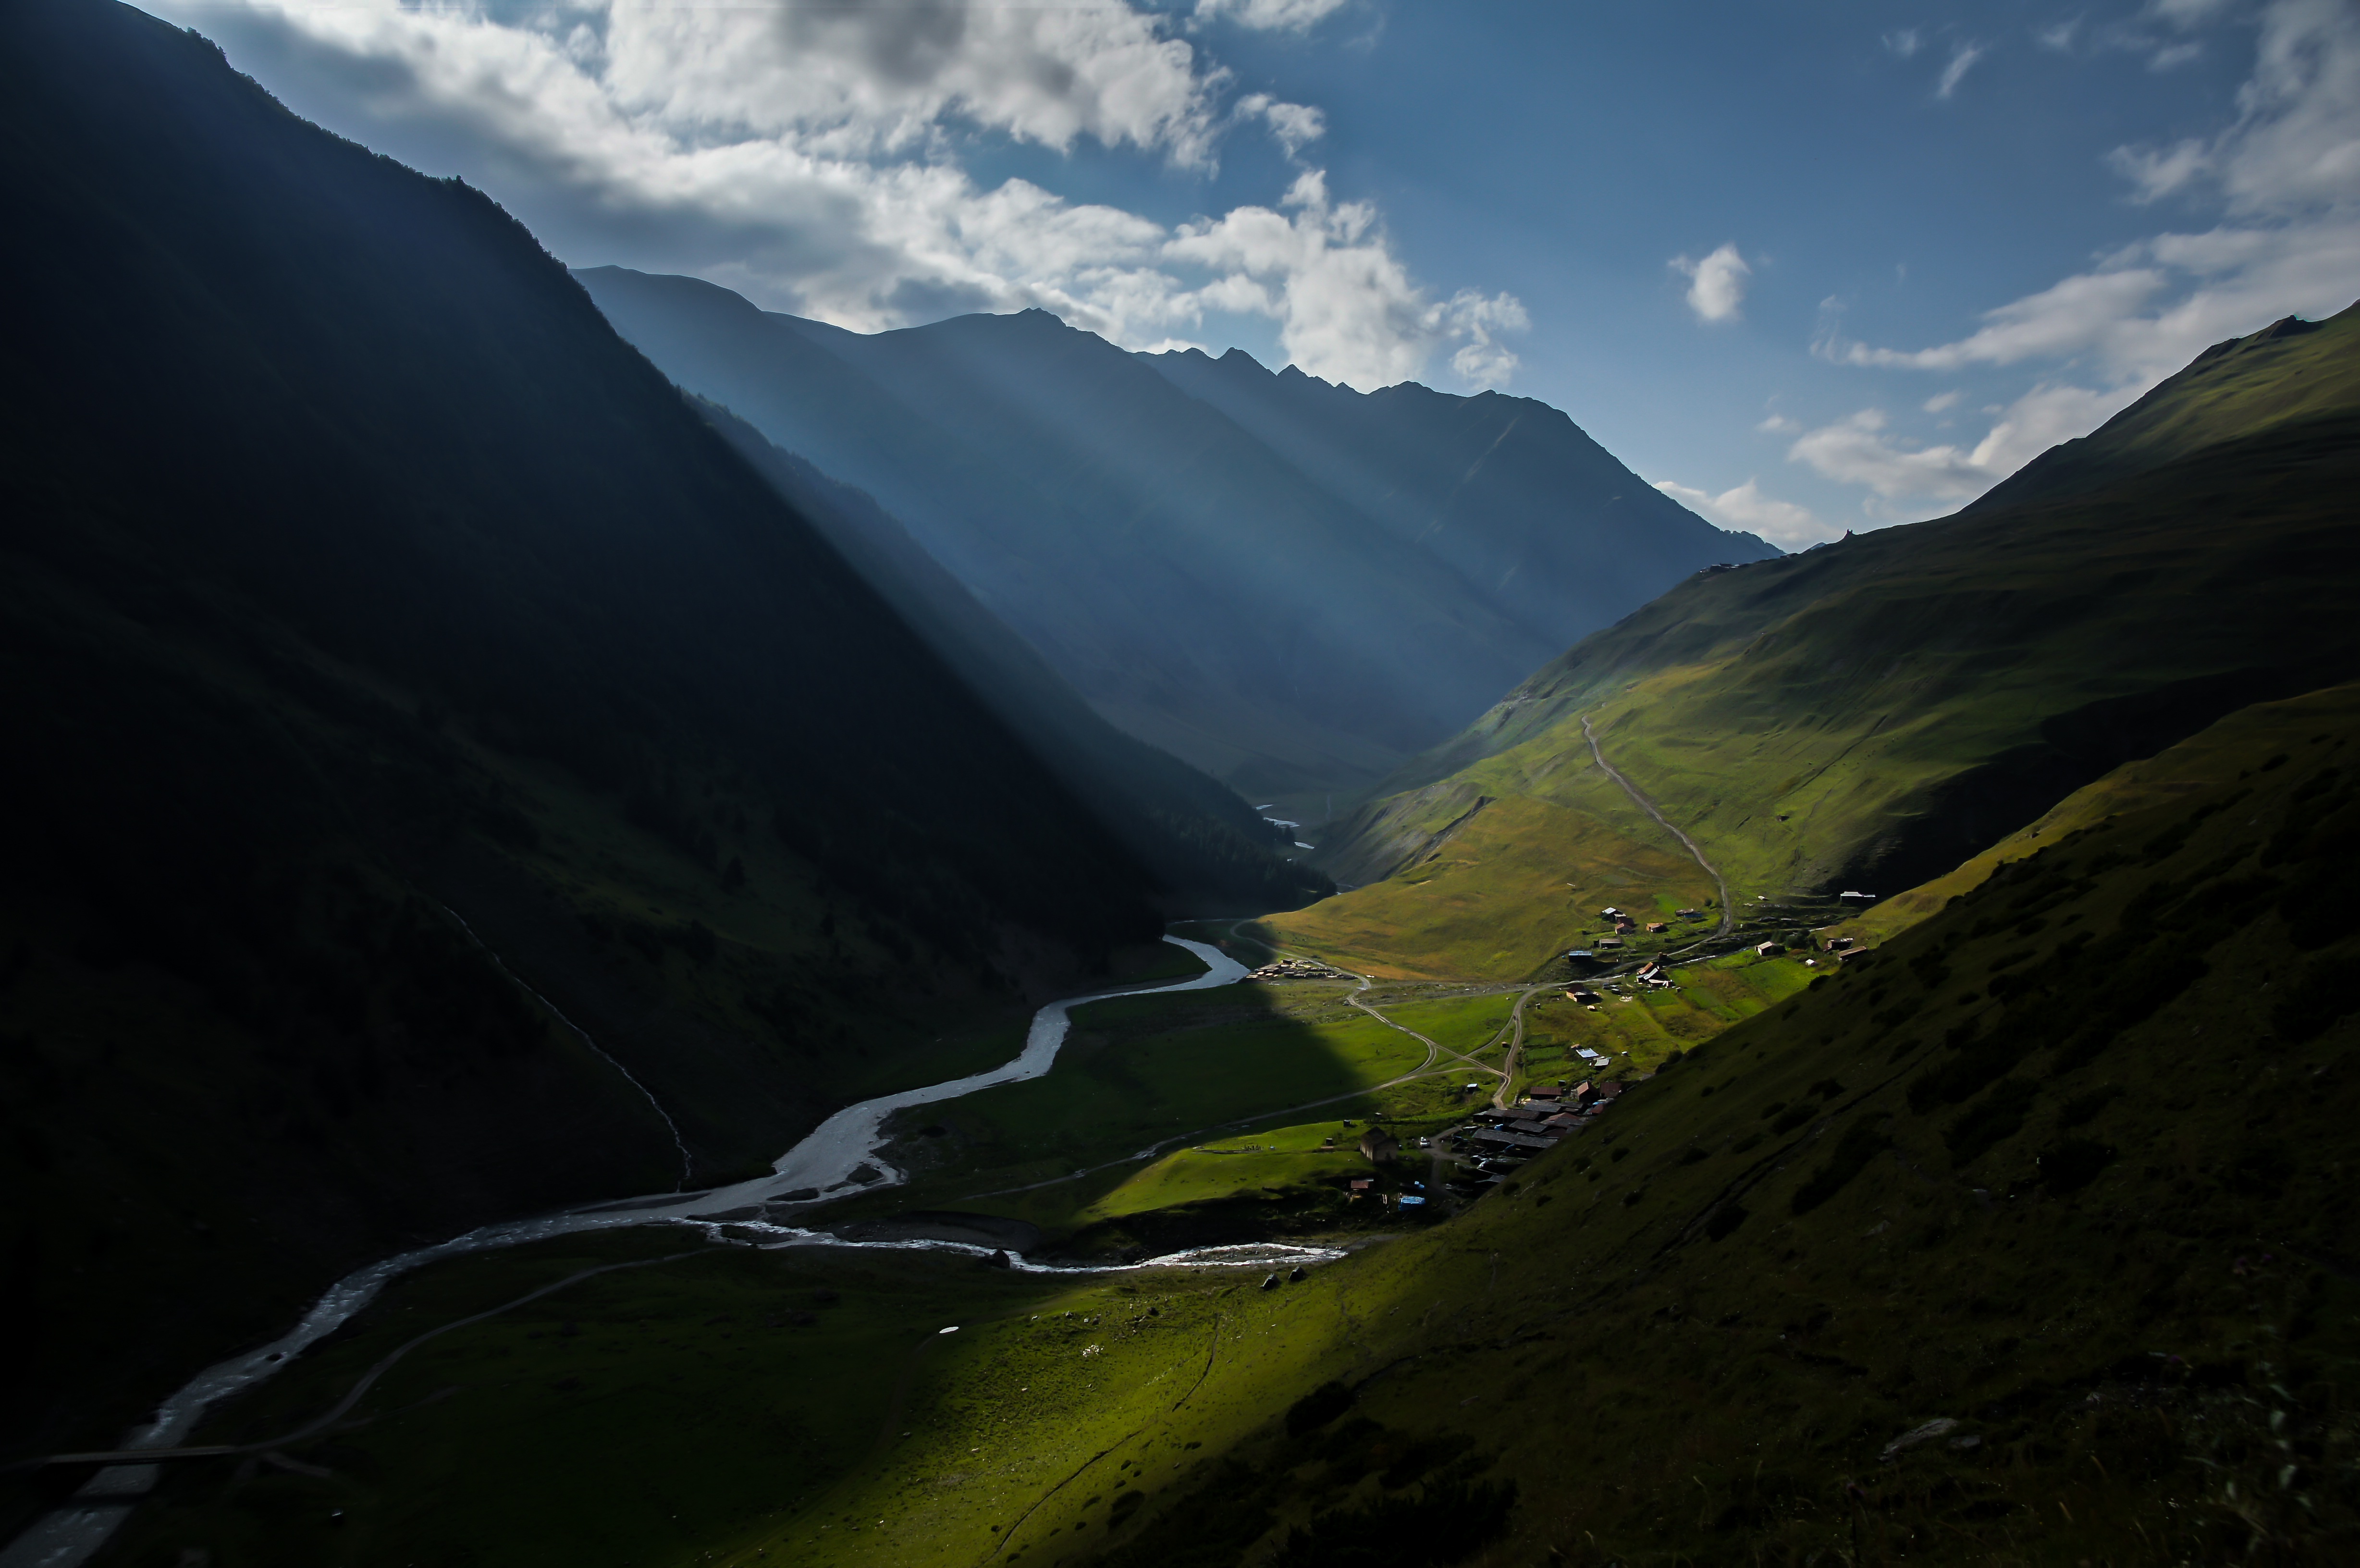
landscape, nature, outdoor, wilderness, mountain, cloud, hiking, sunlight, hill, lake, valley, mountain range, panorama, travel, panoramic, europe, reflection, tower, scenic, asia, landmark, fjord, tourism, highland, ridge, alps, plateau, georgia, unesco, fell, loch, caucasus, landform, mountain pass, kakheti, geographical feature, atmospheric phenomenon, mountainous landforms, glacial landform, caucasia, tusheti, dartlo, omalo